Ogee

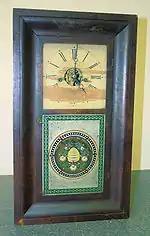
Ogee clock, framed with ogee moulding.

The ogee curve is an analogue of a "cyma curve", the difference being that a cyma, or "cyma recta", has horizontal rather than vertical ends. The cyma reversa form occurs in antiquity. For example, in ancient Persia, the Tomb of Cyrus featured the cyma reversa. The cyma reversa is also evident in ancient Greek architecture, and takes its name from the cymatium. The ogee and Roman ogee profiles are used in decorative moulding, often framed between mouldings with a square section. As such, it is part of the standard classical decorative vocabulary, adopted from architrave and cornice mouldings of the Ionic order and Corinthian order.